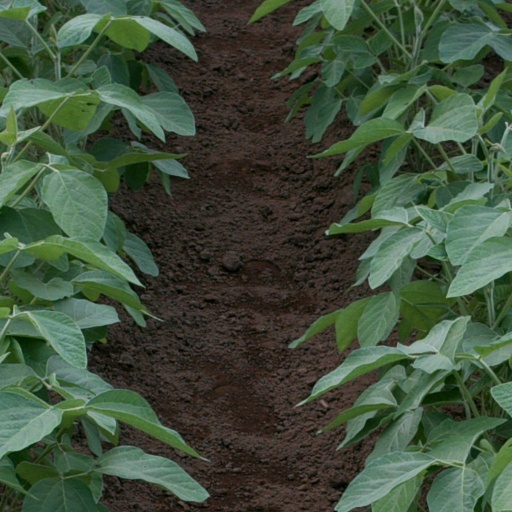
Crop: soybean